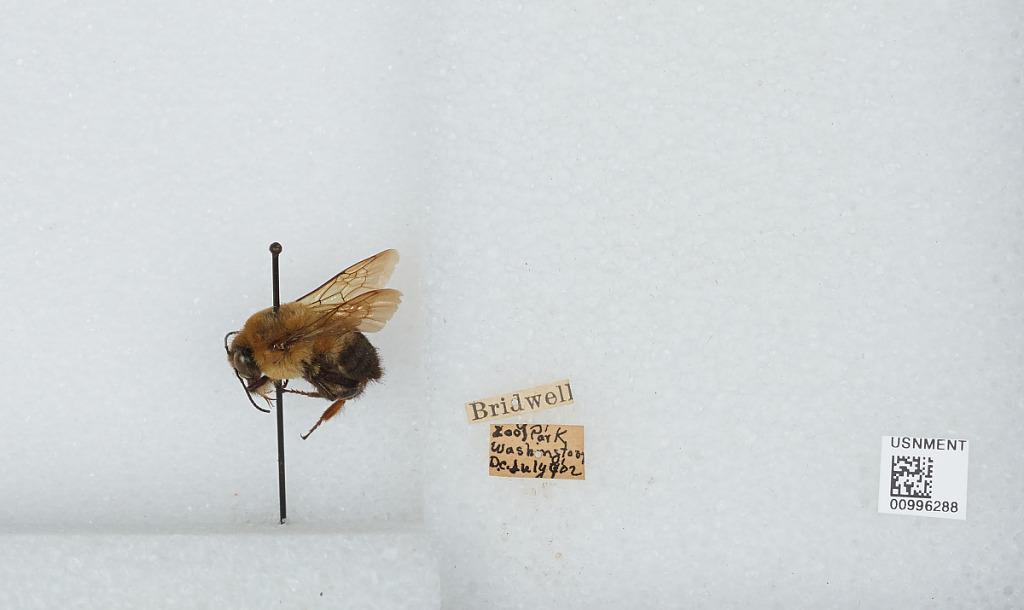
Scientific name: Bombus (Separatobombus) griseocollis (De Geer)
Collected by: Bridwell
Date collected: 1902-7-4
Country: United States
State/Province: District Of Columbia
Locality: Washington, National Zoo
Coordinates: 38.9311, -77.0497